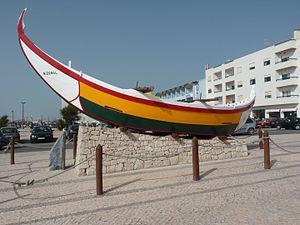
Une barque de pèche à la plage de Vieira.